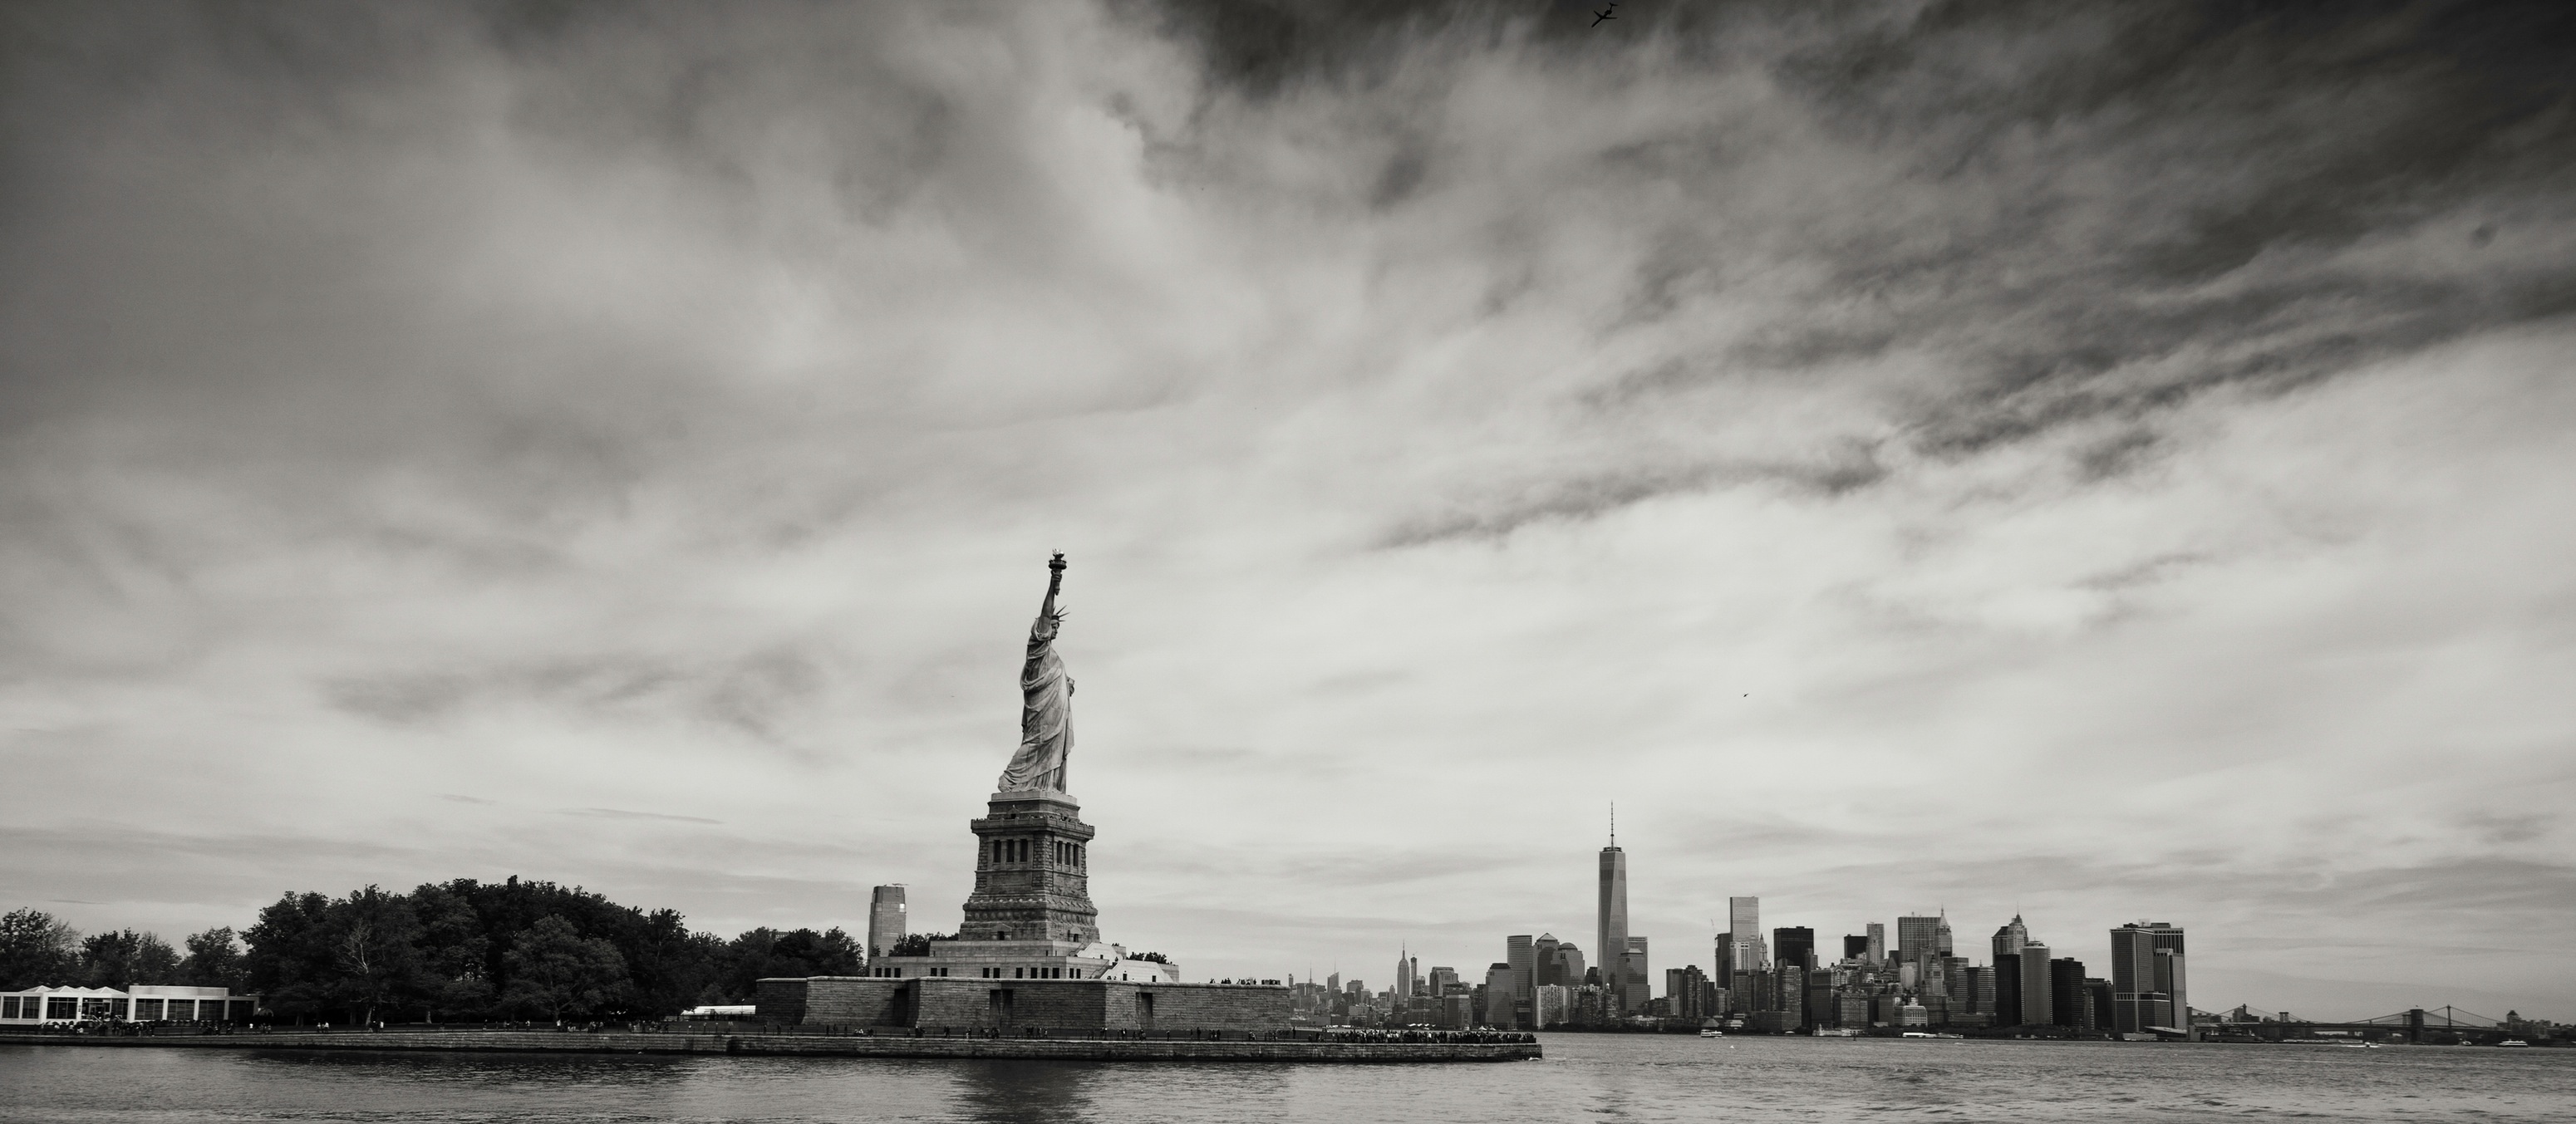
sea, horizon, cloud, black and white, architecture, sky, skyline, city, new york, river, cityscape, statue of liberty, tower, nyc, weather, monochrome, liberty island, buildings, monochrome photography, atmospheric phenomenon, human settlement